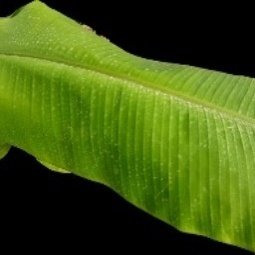
Label: Healthy